Rookie card

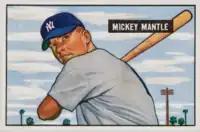
Mickey Mantle 1951 rookie card

Most of the top most expensive sports cards are rookie cards. Among those are the famous T206 Honus Wagner issued by American Tobacco, or 1952 Topps Mickey Mantle, although the 1951 Bowman card was the "actual" rookie year card. Nonetheless, in August 2022, a 1952 Topps Mickey Mantle baseball card in mint condition (SGC Mint+ 9.5) sold for a record $12.6 million. It was originally purchased for $50,000 in 1991. The previous record for a sports card was $7.25 million, made by a 1909 T206 Honus Wagner card designed by the American Tobacco Company.